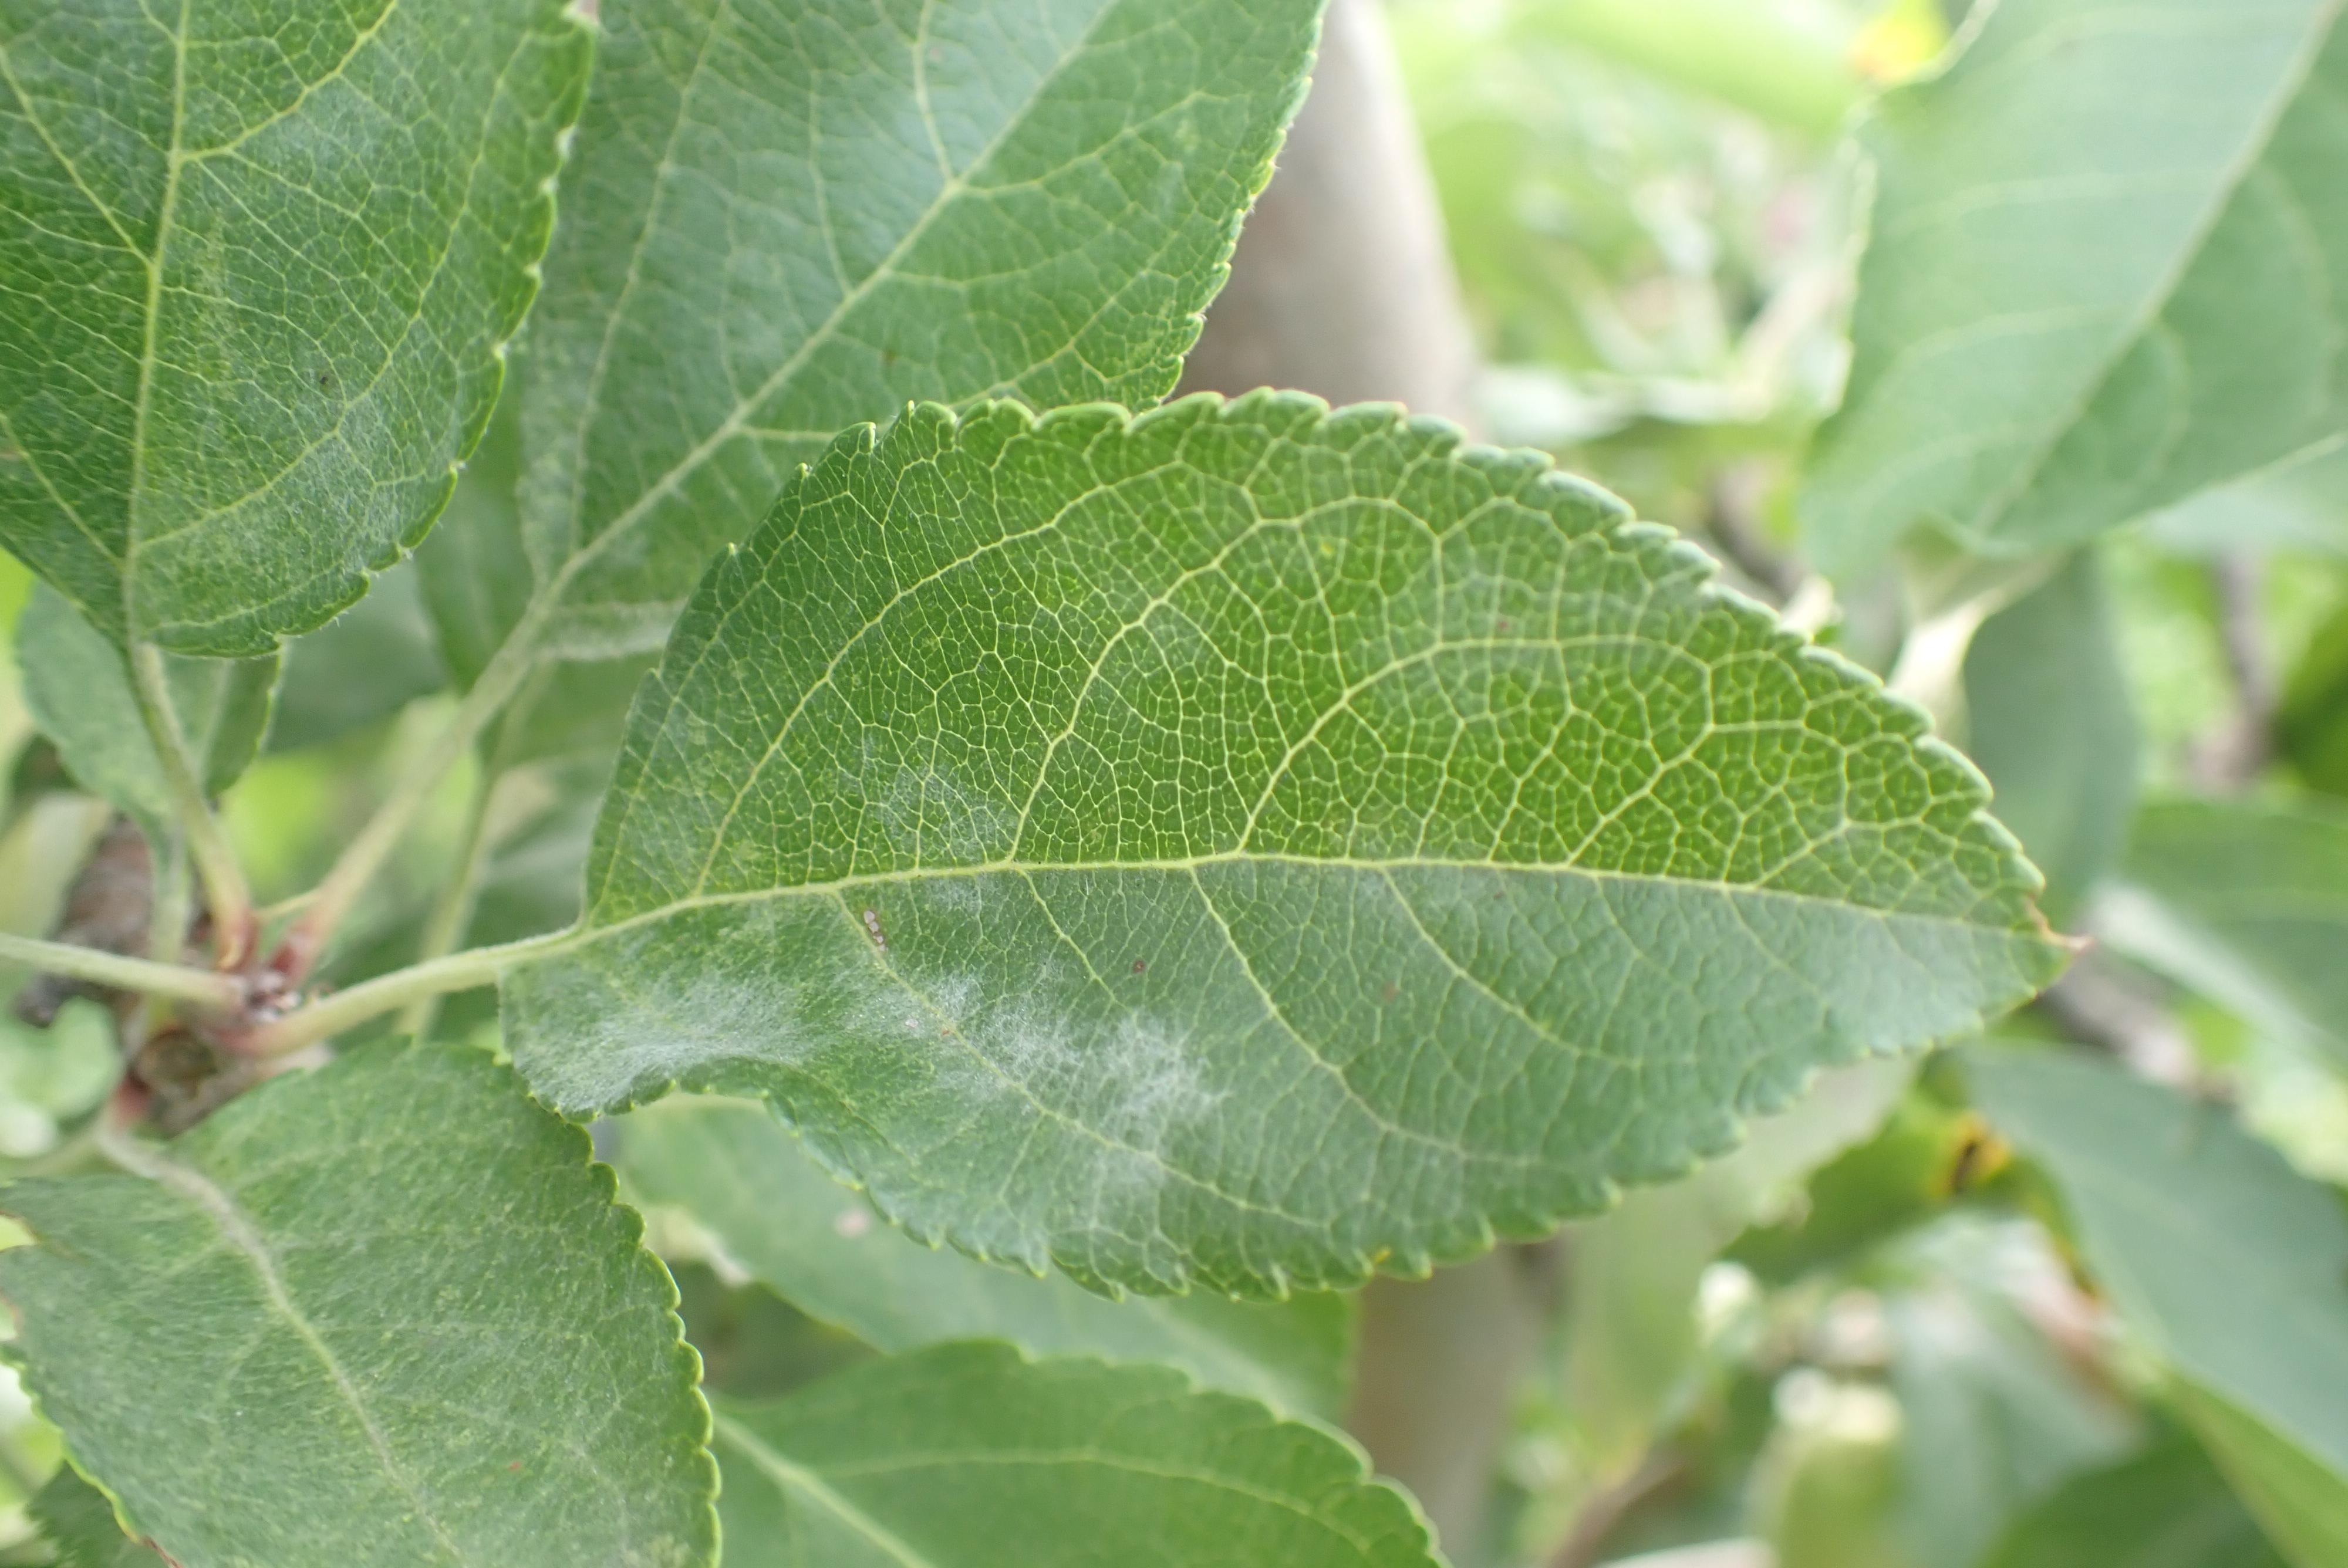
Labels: powdery_mildew